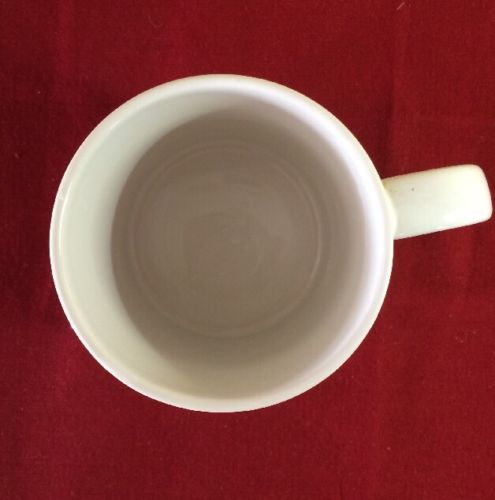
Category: mug